Riot dog

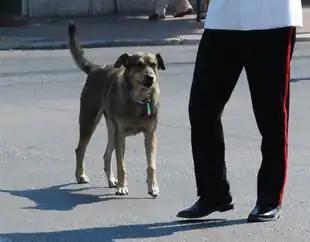
Loukanikos in 2009

A riot dog is a stray dog that accompanies street protesters. The term originated during the 2008 Greek riots when a number of stray dogs remained among the protesters even when violent rioting broke out. A few riot dogs have acquired a large following of fans around the world such as the Greek Loukanikos and Negro Matapacos in Chile.